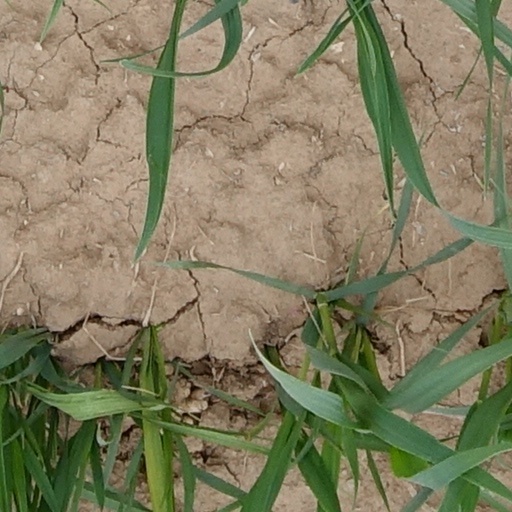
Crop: wheat